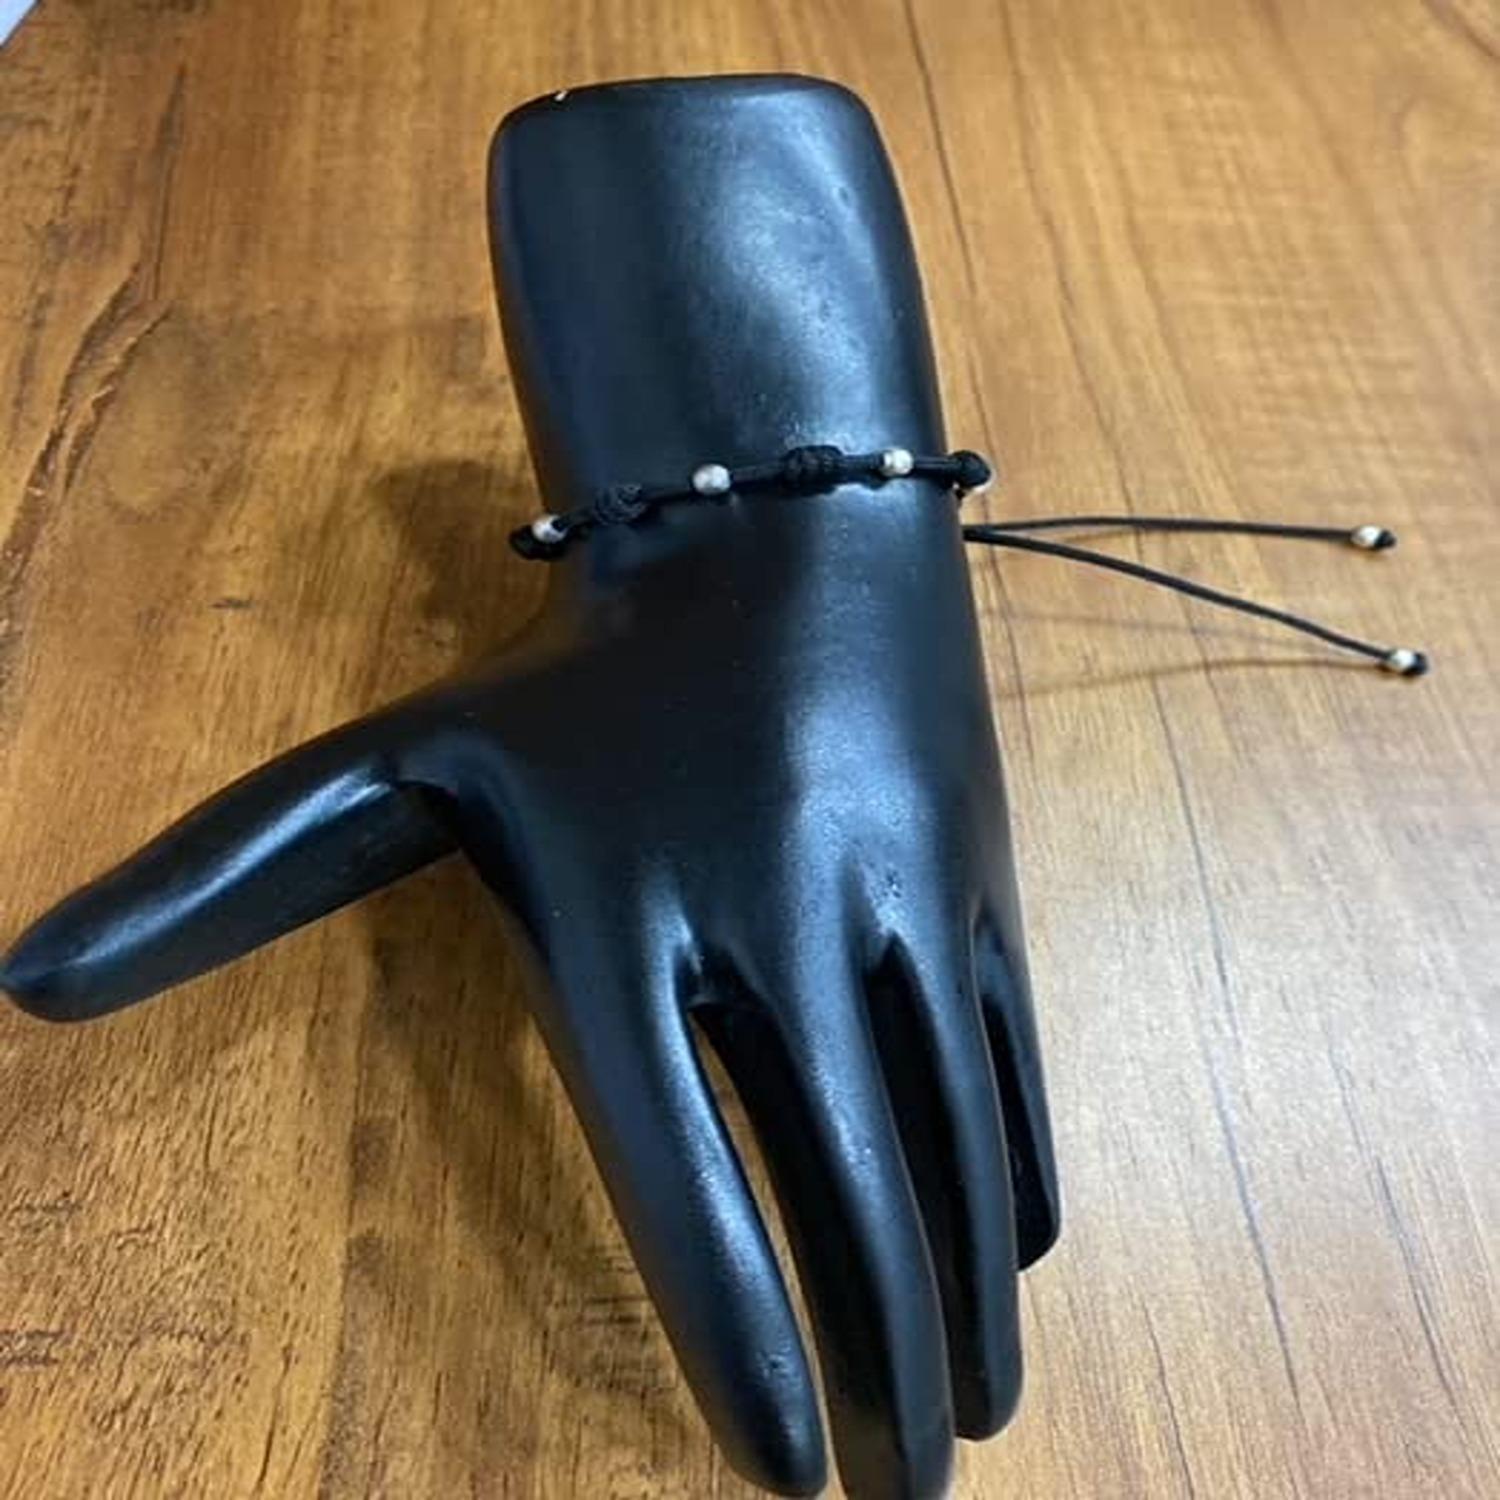
DARSHRAJ JEWELLERS Handmade 925 Sterling Silver Nazariya Bracelet|Anklet: A Stylish and Adjustable Accessory for All Ages and Genders
Type: Anklet
Brand: DARSHRAJ
Price: Rs. 400
Silver can be used in contemporary styles for work wear and everyday use. It helps to keep the body cool which allows you to wear it for long duration. Silver is commonly used in jewelry, coins, utensils, make up and more. These can be suitable gifts for various occasions.﻿925 Silver Jewelry MakingAll Of Our silver Jewelry Use Pure Sterling Silver. We Use The Best In Class Metrical With International Standard Of PurityHow To Care Silver1. WATER AND BAKING SODA METHODStir into a paste of 2 parts water to 1 part baking sodaUse an old toothbrush or cleaning wand to apply this DIY cleaner in gentle motions and movements.2. DISH LIQUID AND WATERNo fancy cleaning methods needed for this option. Simply rinse the jewelry off in the same way you would clean your own hands.3. SALT WATER METHODStir one tablespoon of salt it into the hot water with a spoon until it completely dissolves. Take a sheet of aluminum foil and tear off a few strips, then put them in the bowl. The combination of salt and aluminum will react with the tarnish on the silver's surface and create a bright, shiny surface in place of the tarnish..Silver can be used in contemporary styles for work wear and everyday use. It helps to keep the body cool which allows you to wear it for long duration. Silver is commonly used in jewelry, coins, utensils, make up and more. These can be suitable gifts for various occasions.﻿925 Silver Jewelry MakingAll Of Our silver Jewelry Use Pure Sterling Silver. We Use The Best In Class Metrical With International Standard Of PurityHow To Care Silver1. WATER AND BAKING SODA METHODStir into a paste of 2 parts water to 1 part baking sodaUse an old toothbrush or cleaning wand to apply this DIY cleaner in gentle motions and movements.2. DISH LIQUID AND WATERNo fancy cleaning methods needed for this option. Simply rinse the jewelry off in the same way you would clean your own hands.3. SALT WATER METHODStir one tablespoon of salt it into the hot water with a spoon until it completely dissolves. Take a sheet of aluminum foil and tear off a few strips, then put them in the bowl. The combination of salt and aluminum will react with the tarnish on the silver's surface and create a bright, shiny surface in place of the tarnish..Silver can be used in contemporary styles for work wear and everyday use. It helps to keep the body cool which allows you to wear it for long duration. Silver is commonly used in jewelry, coins, utensils, make up and more. These can be suitable gifts for various occasions.﻿925 Silver Jewelry MakingAll Of Our silver Jewelry Use Pure Sterling Silver. We Use The Best In Class Metrical With International Standard Of PurityHow To Care Silver1. WATER AND BAKING SODA METHODStir into a paste of 2 parts water to 1 part baking sodaUse an old toothbrush or cleaning wand to apply this DIY cleaner in gentle motions and movements.2. DISH LIQUID AND WATERNo fancy cleaning methods needed for this option. Simply rinse the jewelry off in the same way you would clean your own hands.3. SALT WATER METHODStir one tablespoon of salt it into the hot water with a spoon until it completely dissolves. Take a sheet of aluminum foil and tear off a few strips, then put them in the bowl. The combination of salt and aluminum will react with the tarnish on the silver's surface and create a bright, shiny surface in place of the tarnish..Silver can be used in contemporary styles for work wear and everyday use. It helps to keep the body cool which allows you to wear it for long duration. Silver is commonly used in jewelry, coins, utensils, make up and more. These can be suitable gifts for various occasions.﻿925 Silver Jewelry MakingAll Of Our silver Jewelry Use Pure Sterling Silver. We Use The Best In Class Metrical With International Standard Of PurityHow To Care Silver1. WATER AND BAKING SODA METHODStir into a paste of 2 parts water to 1 part baking sodaUse an old toothbrush or cleaning wand to apply this DIY cleaner in gentle motions and movements.2. DISH LIQUID AND WATERNo fancy cleaning methods needed for this option. Simply rinse the jewelry off in the same way you would clean your own hands.3. SALT WATER METHODStir one tablespoon of salt it into the hot water with a spoon until it completely dissolves. Take a sheet of aluminum foil and tear off a few strips, then put them in the bowl. The combination of salt and aluminum will react with the tarnish on the silver's surface and create a bright, shiny surface in place of the tarnish.. Silver can be used in contemporary styles for work wear and everyday use. It helps to keep the body cool which allows you to wear it for long duration. Silver is commonly used in jewelry, coins, utensils, make up and more. These can be suitable gifts for various occasions.﻿925 Silver Jewelry MakingAll Of Our silver Jewelry Use Pure Sterling Silver. We Use The Best In Class Metrical With International Standard Of PurityHow To Care Silver1. WATER AND BAKING SODA METHODStir into a paste of 2 parts water to 1 part baking sodaUse an old toothbrush or cleaning wand to apply this DIY cleaner in gentle motions and movements.2. DISH LIQUID AND WATERNo fancy cleaning methods needed for this option. Simply rinse the jewelry off in the same way you would clean your own hands.3. SALT WATER METHODStir one tablespoon of salt it into the hot water with a spoon until it completely dissolves. Take a sheet of aluminum foil and tear off a few strips, then put them in the bowl. The combination of salt and aluminum will react with the tarnish on the silver's surface and create a bright, shiny surface in place of the tarnish..